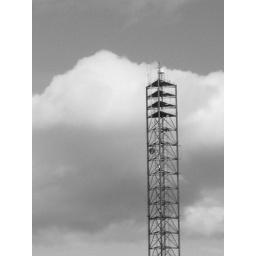
tower in the clouds